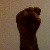
The image shows a hand gesture representing the letter 'S' in Indian Sign Language.